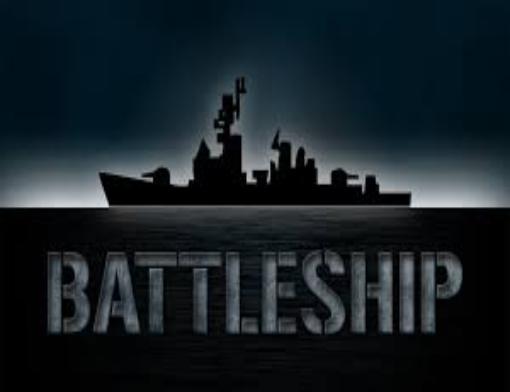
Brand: battleship
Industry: Leisure